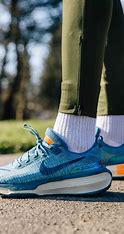
Brand: Nike
Model: Invincible 3